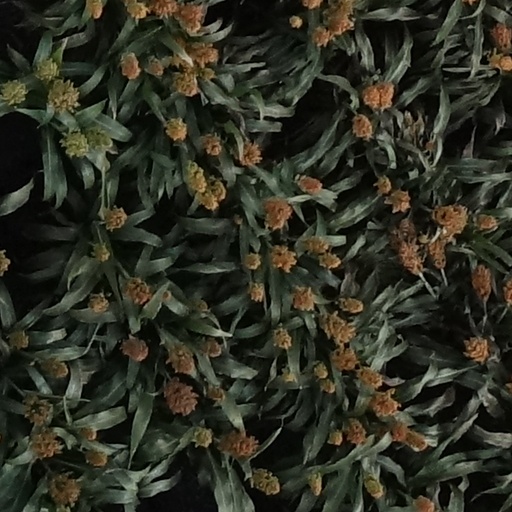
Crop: sorghum